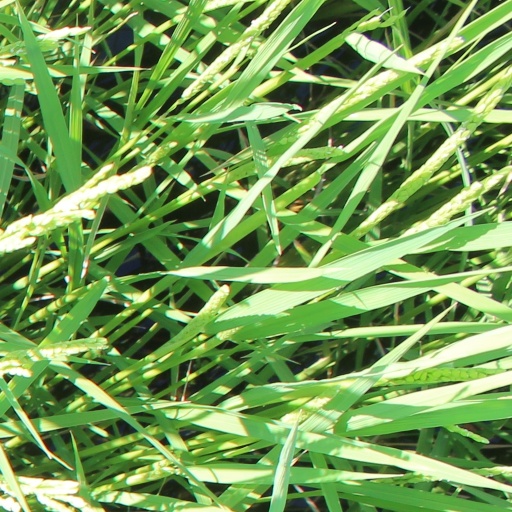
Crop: rice